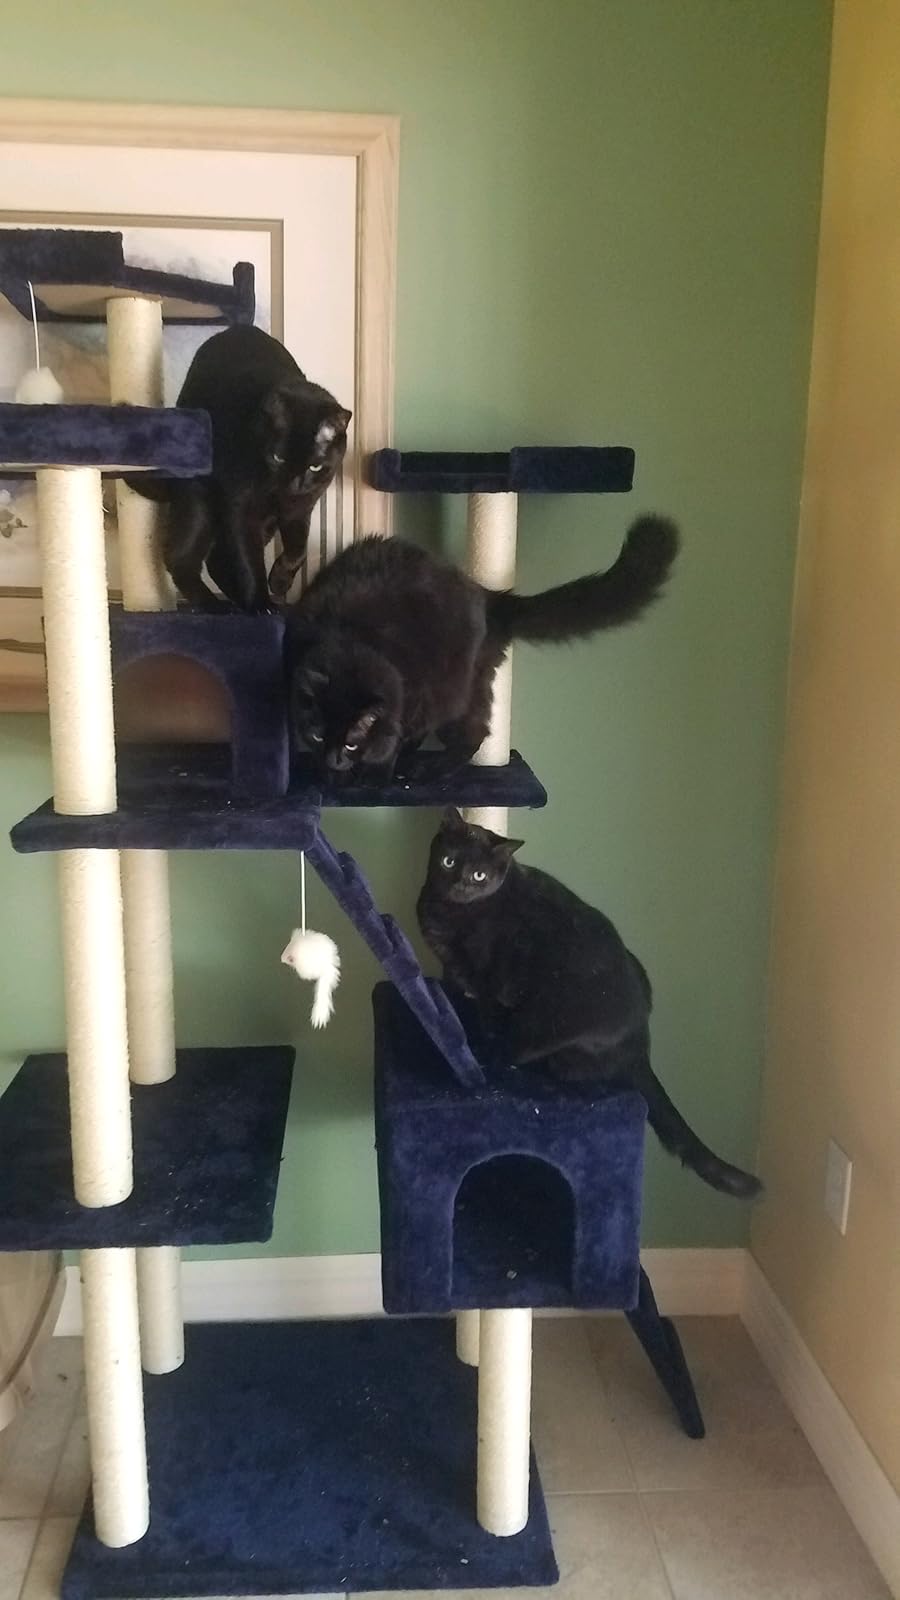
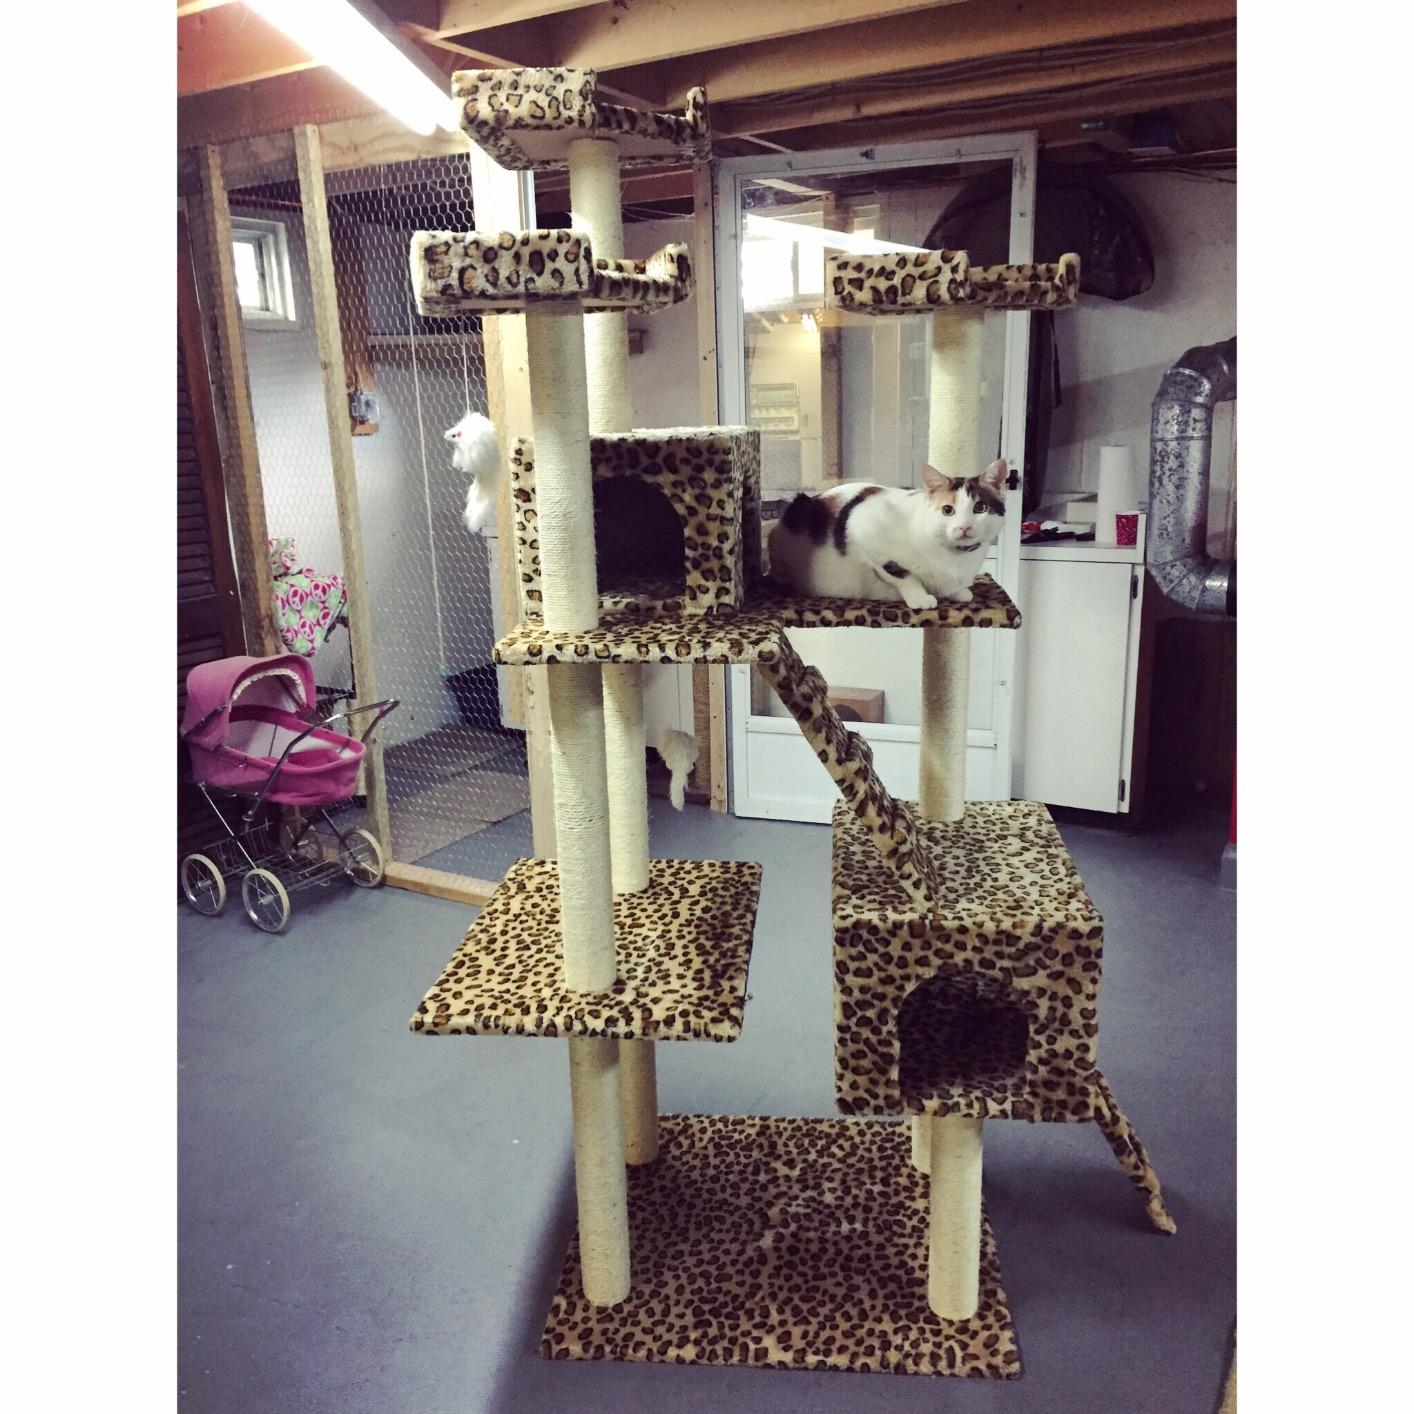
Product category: items_cat tree
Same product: no